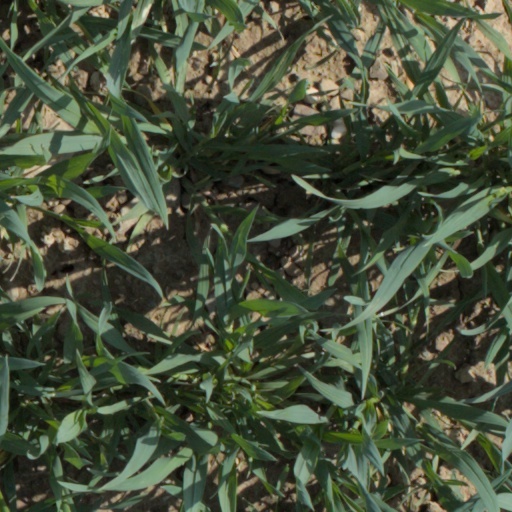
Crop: wheat